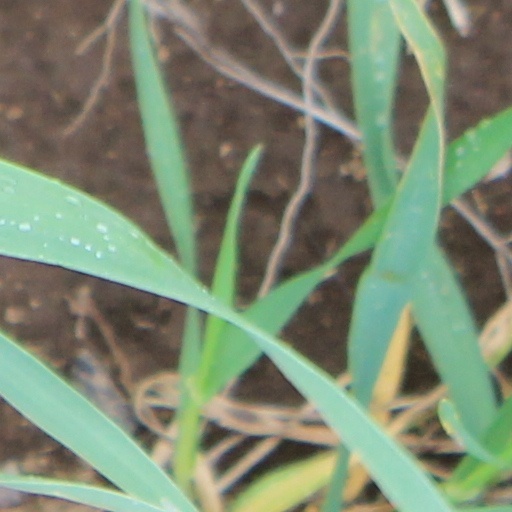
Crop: wheat